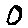
Label: 0